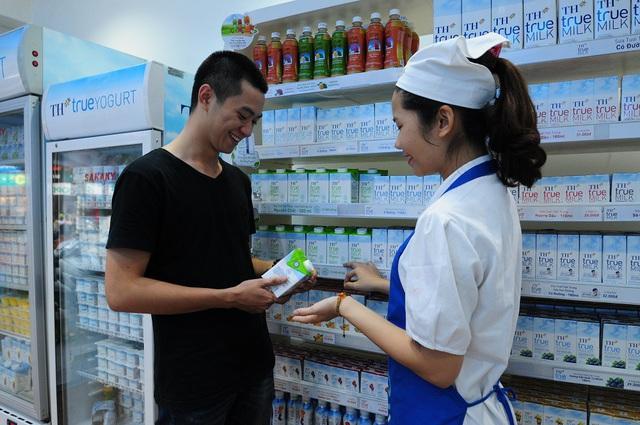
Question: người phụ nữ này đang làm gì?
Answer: người phụ nữ này đang tư vấn sản phẩm cho khách hàng